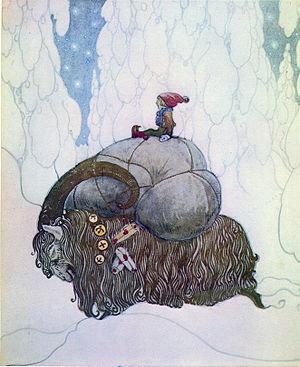
Un nisse ou tomte est une petite créature humanoïde légendaire du folklore scandinave, comparable au lutin français. Celui-ci s'occupe des enfants et de la maison du fermier, et les protège contre la mauvaise fortune, en particulier la nuit, pendant que les occupants sont endormis.